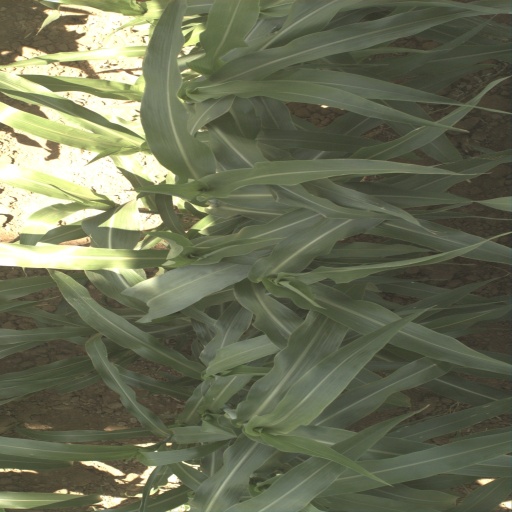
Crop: sorghum